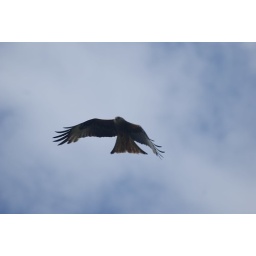
Saw this beautiful bird flying over Harewood and I had to get it on camera.